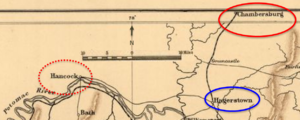
La bataille de Moorefield est une bataille de cavalerie lors de la guerre de Sécession, qui s'est déroulée le 7 août 1864. Les combats ont lieu le long de la branche sud du fleuve Potomac, au nord de Moorefield, en Virginie-Occidentale, dans le comté de Hardy. Le service des parcs nationaux regroupe cette bataille avec le raid d'Early contre Washington et les opérations contre le chemin de fer B&O, et c'est la dernière bataille majeure dans la région avant que le général Philip Sheridan prenne le commandement des troupes de l'Union dans la vallée de la Shenandoah. Cette victoire de l'Union est la troisième des trois grandes victoires du brigadier général William W. Averell, qui obtient de meilleurs résultats lorsqu'il opère indépendamment.